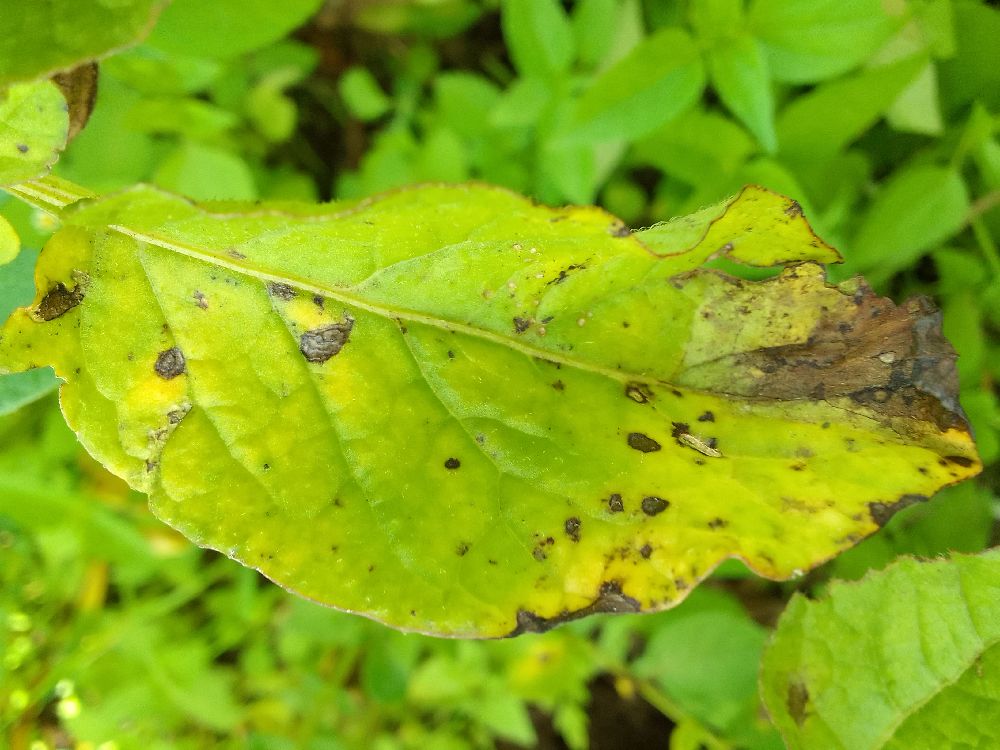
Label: Early blight